Gunston Hall

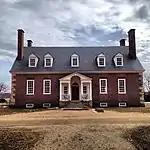
Gunston Hall, February 2014, from the road

William Buckland signed an indenture with Thomson Mason, George Mason's brother, on 4 August 1755, four months after he finished as an apprentice from April 1748 to April 1755. In exchange for free passage to Virginia, room and board, and a yearly salary of twenty pounds sterling, Buckland agreed to act as a carpenter and joiner for the Masons for four years.